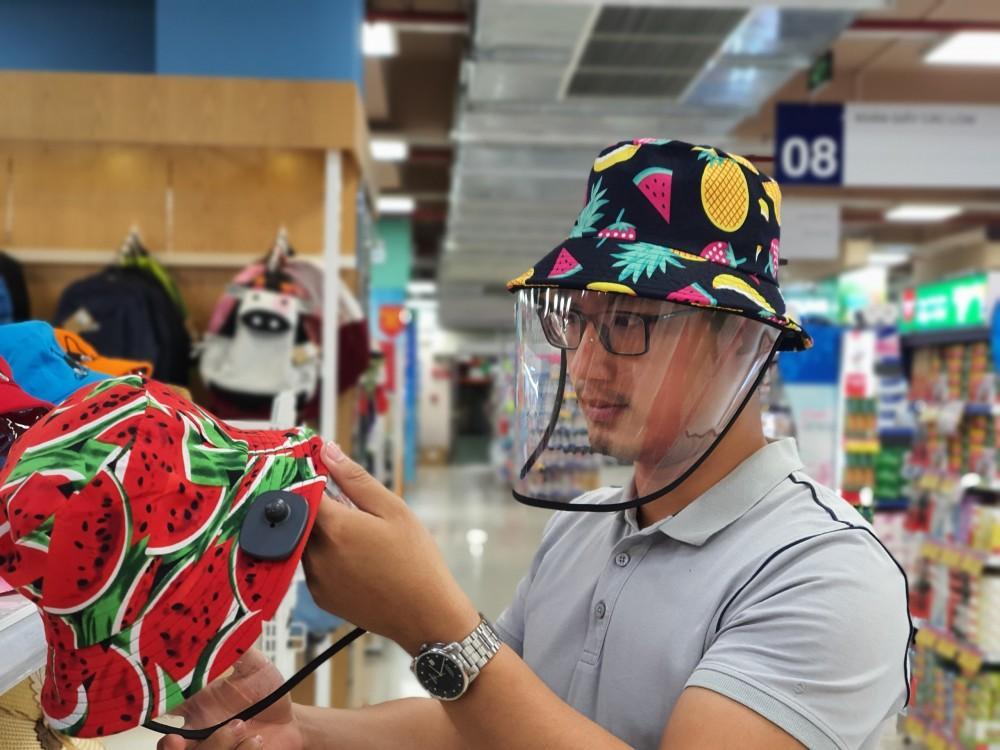
có một cái mũ hình dưa hấu xuất hiện ở trên tay của người đàn ông